Speeches and debates of Ronald Reagan

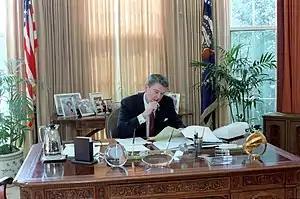
Reagan working on his first State of the Union Address in the Oval Office, 1982

The speeches and debates of Ronald Reagan comprise the seminal oratory of the 40th President of the United States. Reagan began his career in Iowa as a radio broadcaster. In 1937, he moved to Los Angeles where he started acting, first in films and later television. After delivering a stirring speech in support of Barry Goldwater's presidential candidacy in 1964, he was persuaded to seek the California governorship, winning two years later and again in 1970. In 1980, as the Republican nominee for president of the United States, he defeated incumbent Jimmy Carter. He was reelected in a landslide in 1984, proclaiming that it was "Morning in America". Reagan left office in 1989.